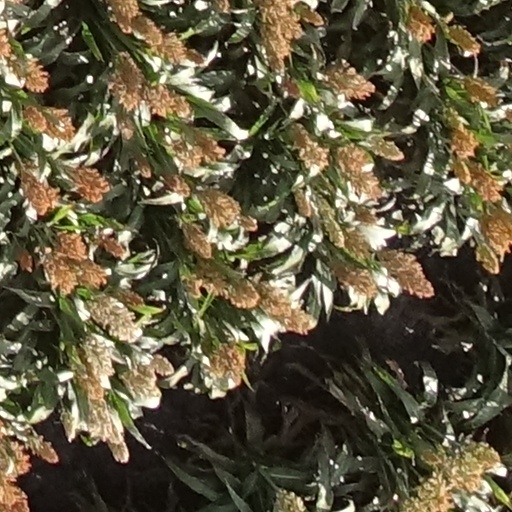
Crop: sorghum